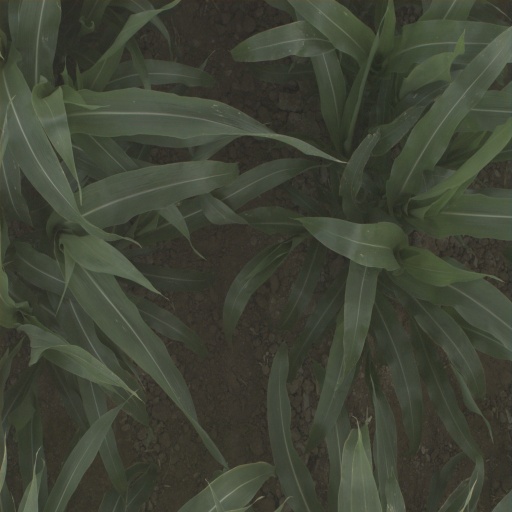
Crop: sorghum